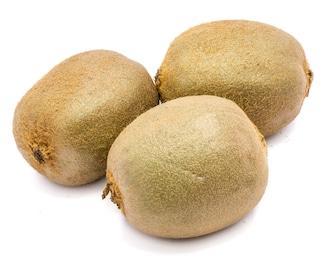
Label: Kiwi